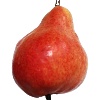
Label: Pear Red 1